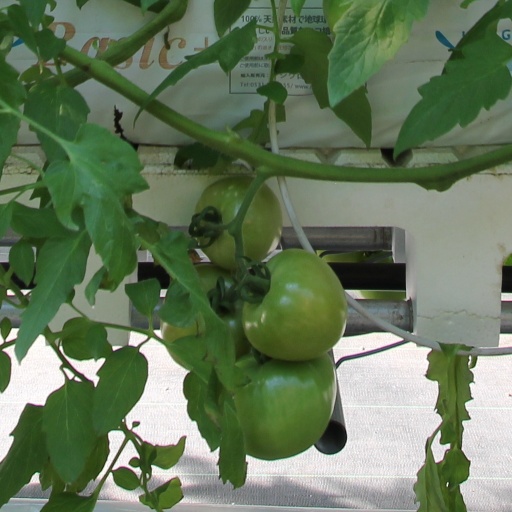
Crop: tomato